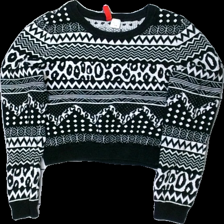
View: front
Type: Sweater
Category: Ladies
Brand: H&M
Colors: White, Black
Material: 100% bomull
Pattern: Other
Cut: C-collar
Size: S
Season: All
Damage: luddigt
Damage location: bottom center
Damage 2: luddigt på ärmsluten
Damage 2 location: middle center
Price range: <50
Recommended usage: Reuse
Description: kort sweater med tryck